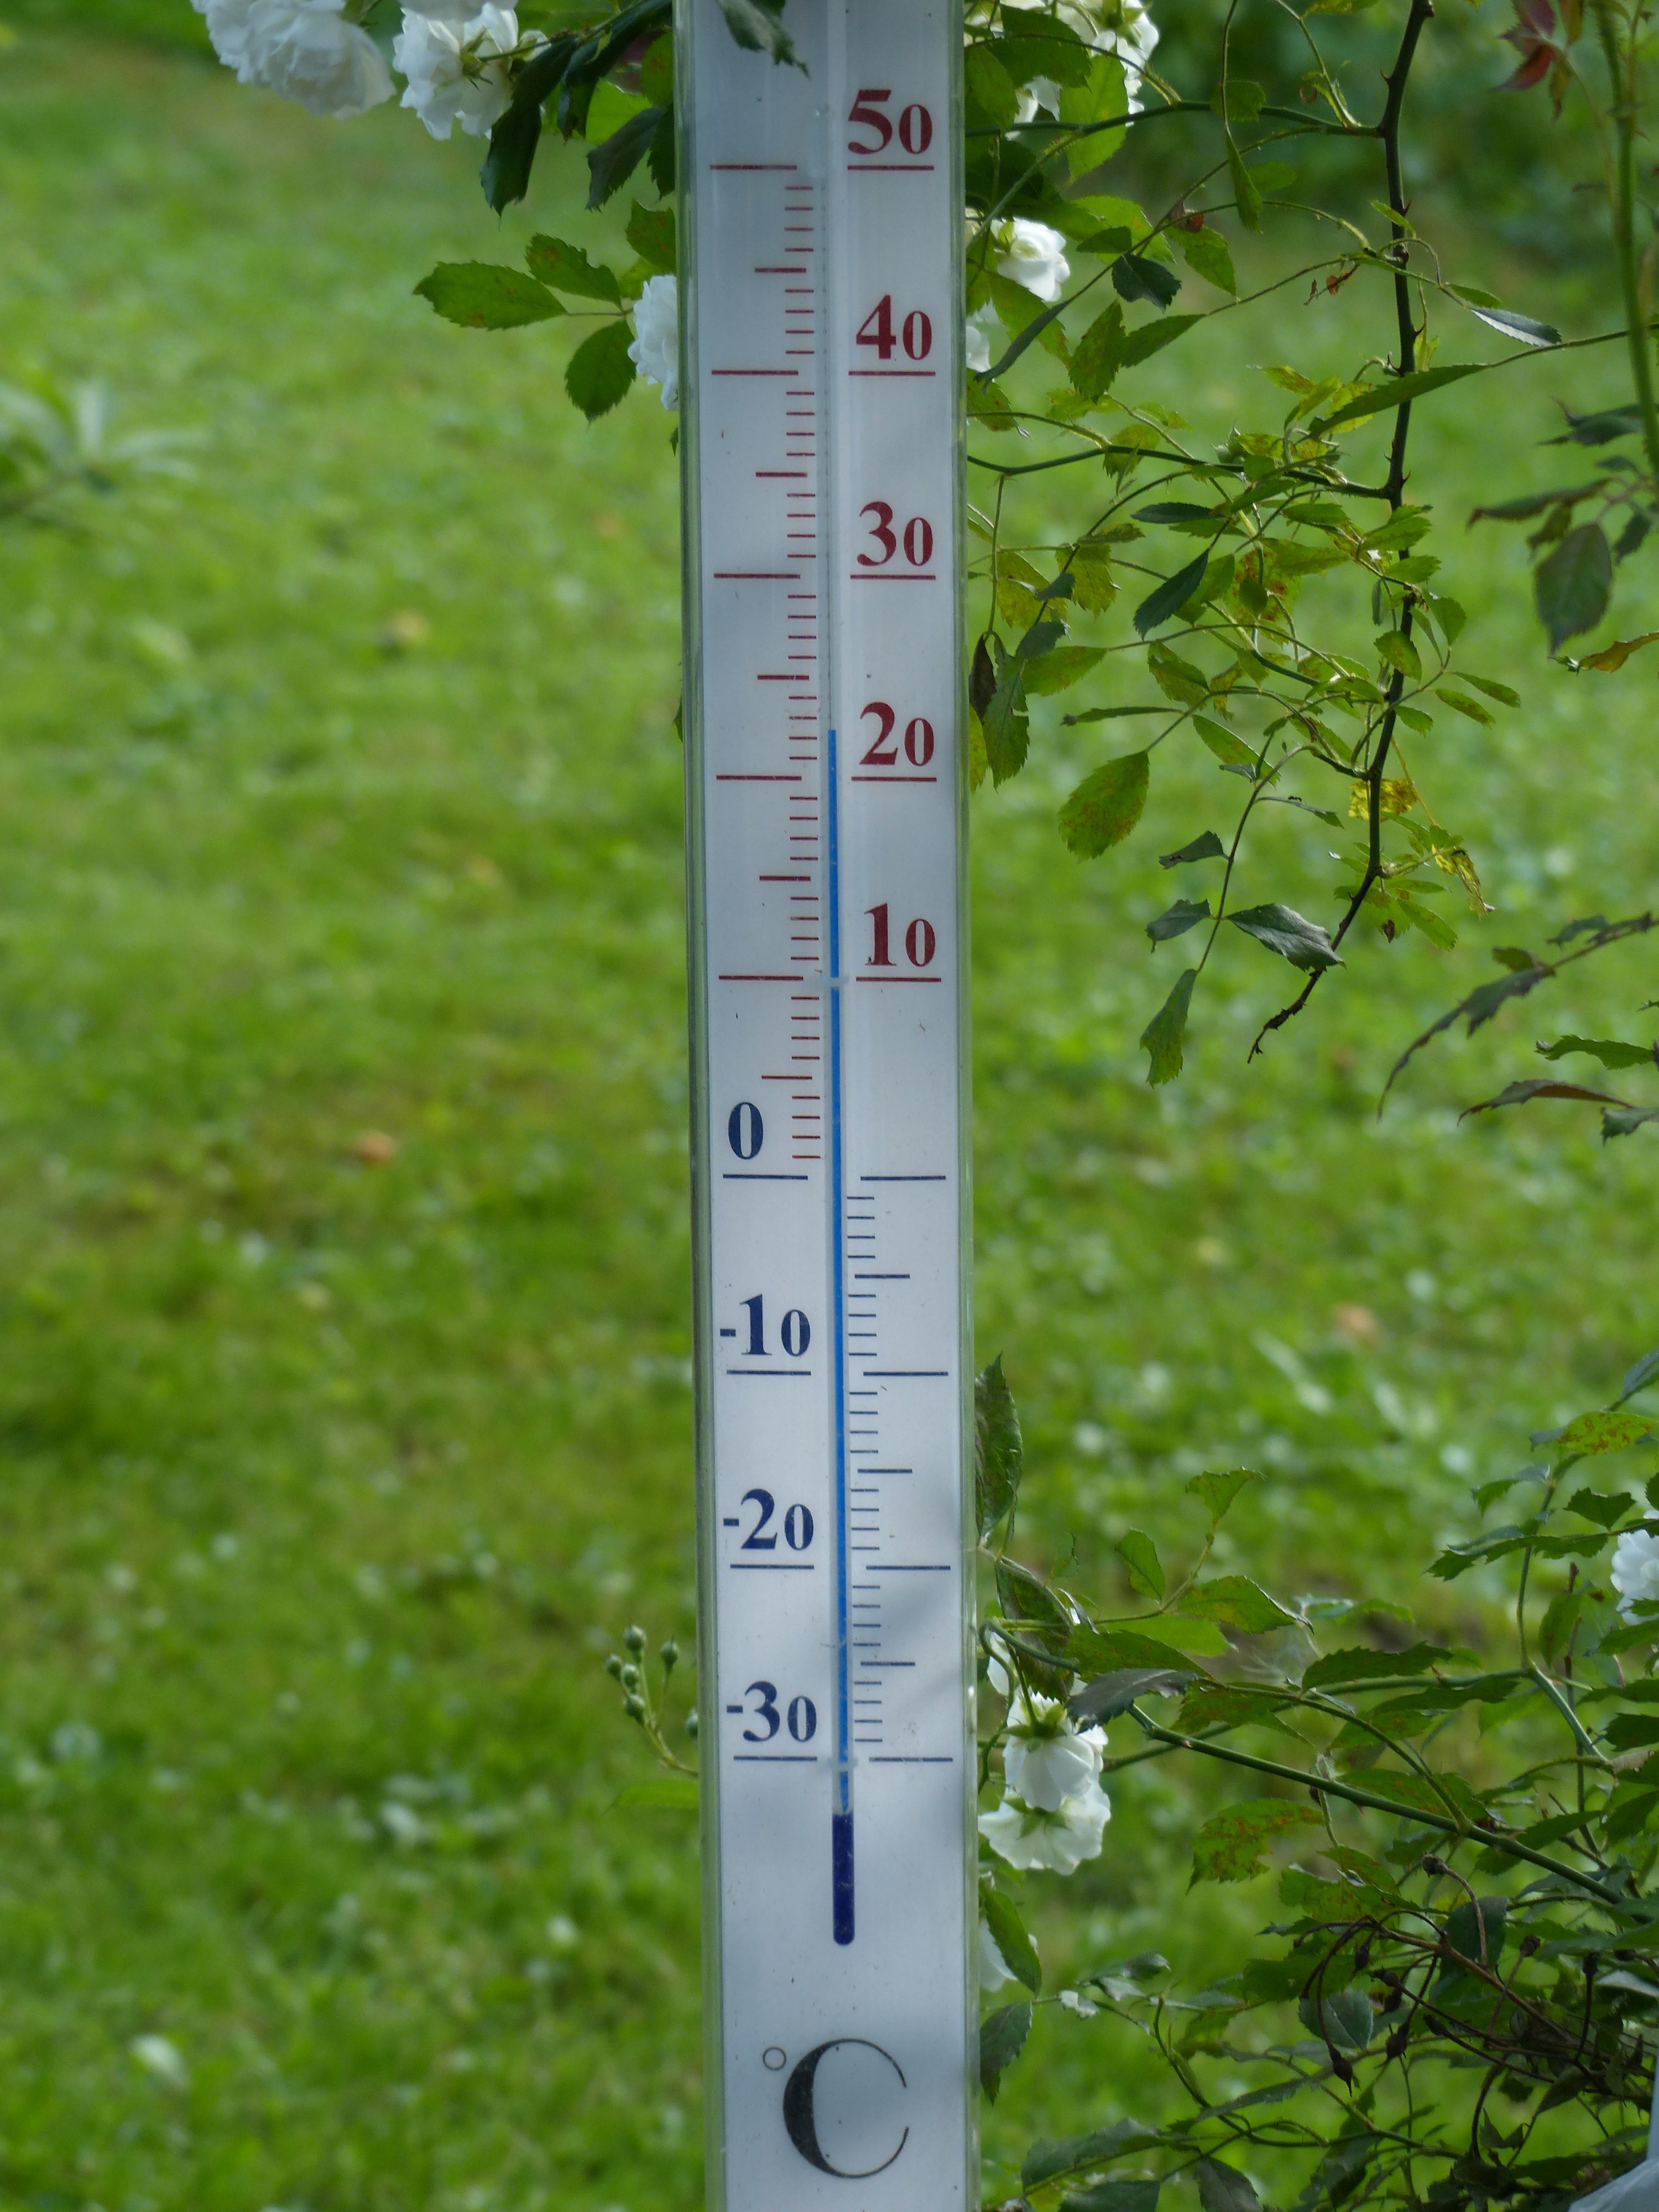
tree, grass, branch, plant, lawn, leaf, green, birch, weather, measure, scale, garden, flowers, thermometer, temperature, degree, woody plant, outdoor structure, degrees celsius, aussentempteratur, air temperature